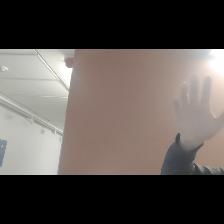
Label: Human